Julia Gillard

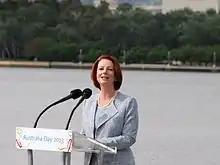
Gillard speaking at the National Flag Raising and Citizenship ceremony in Canberra, on 26 January 2013

Gillard came to office in the aftermath of the 2008 financial crisis. Government receipts fell during the international downturn and the Rudd government had employed pump priming expenditure. Upon taking over as leader of the Labor Party on 24 June 2010, Gillard said she could "assure" Australians that the Federal Budget would be in surplus in 2013. The Government continued to promise this outcome until December 2012. Gillard initially ruled out a "carbon tax" but said that she would build community consensus for a price on carbon and open negotiations with the mining industry for a re-vamped mining profits tax. Following the 2010 hung parliament election result, the Labor Party elected to adopt the Australian Greens preference for a carbon tax to transition to an emissions trading scheme, establishing a carbon price via the Clean Energy Act 2011. The government also introduced a revised Minerals Resource Rent Tax and the Queensland Flood Levy.